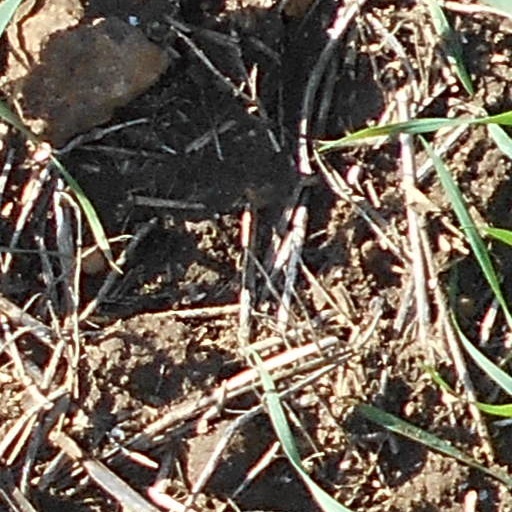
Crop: wheat